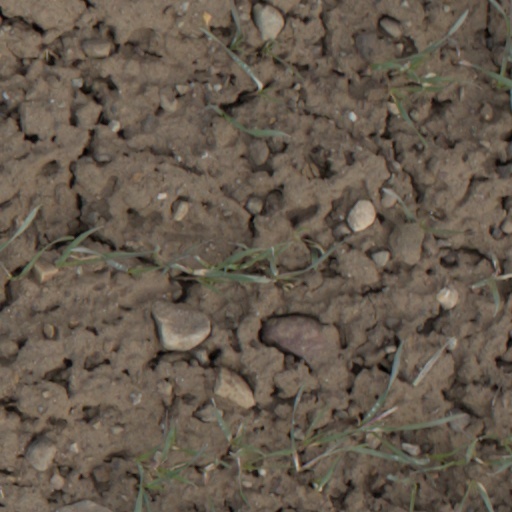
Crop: wheat